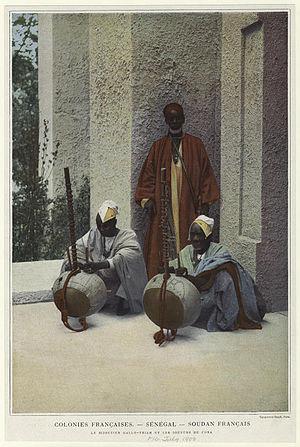
Le bijoutier Gallo Thiam et les joueurs de cora.